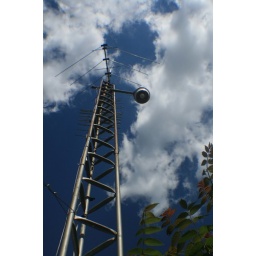
tower in the sky